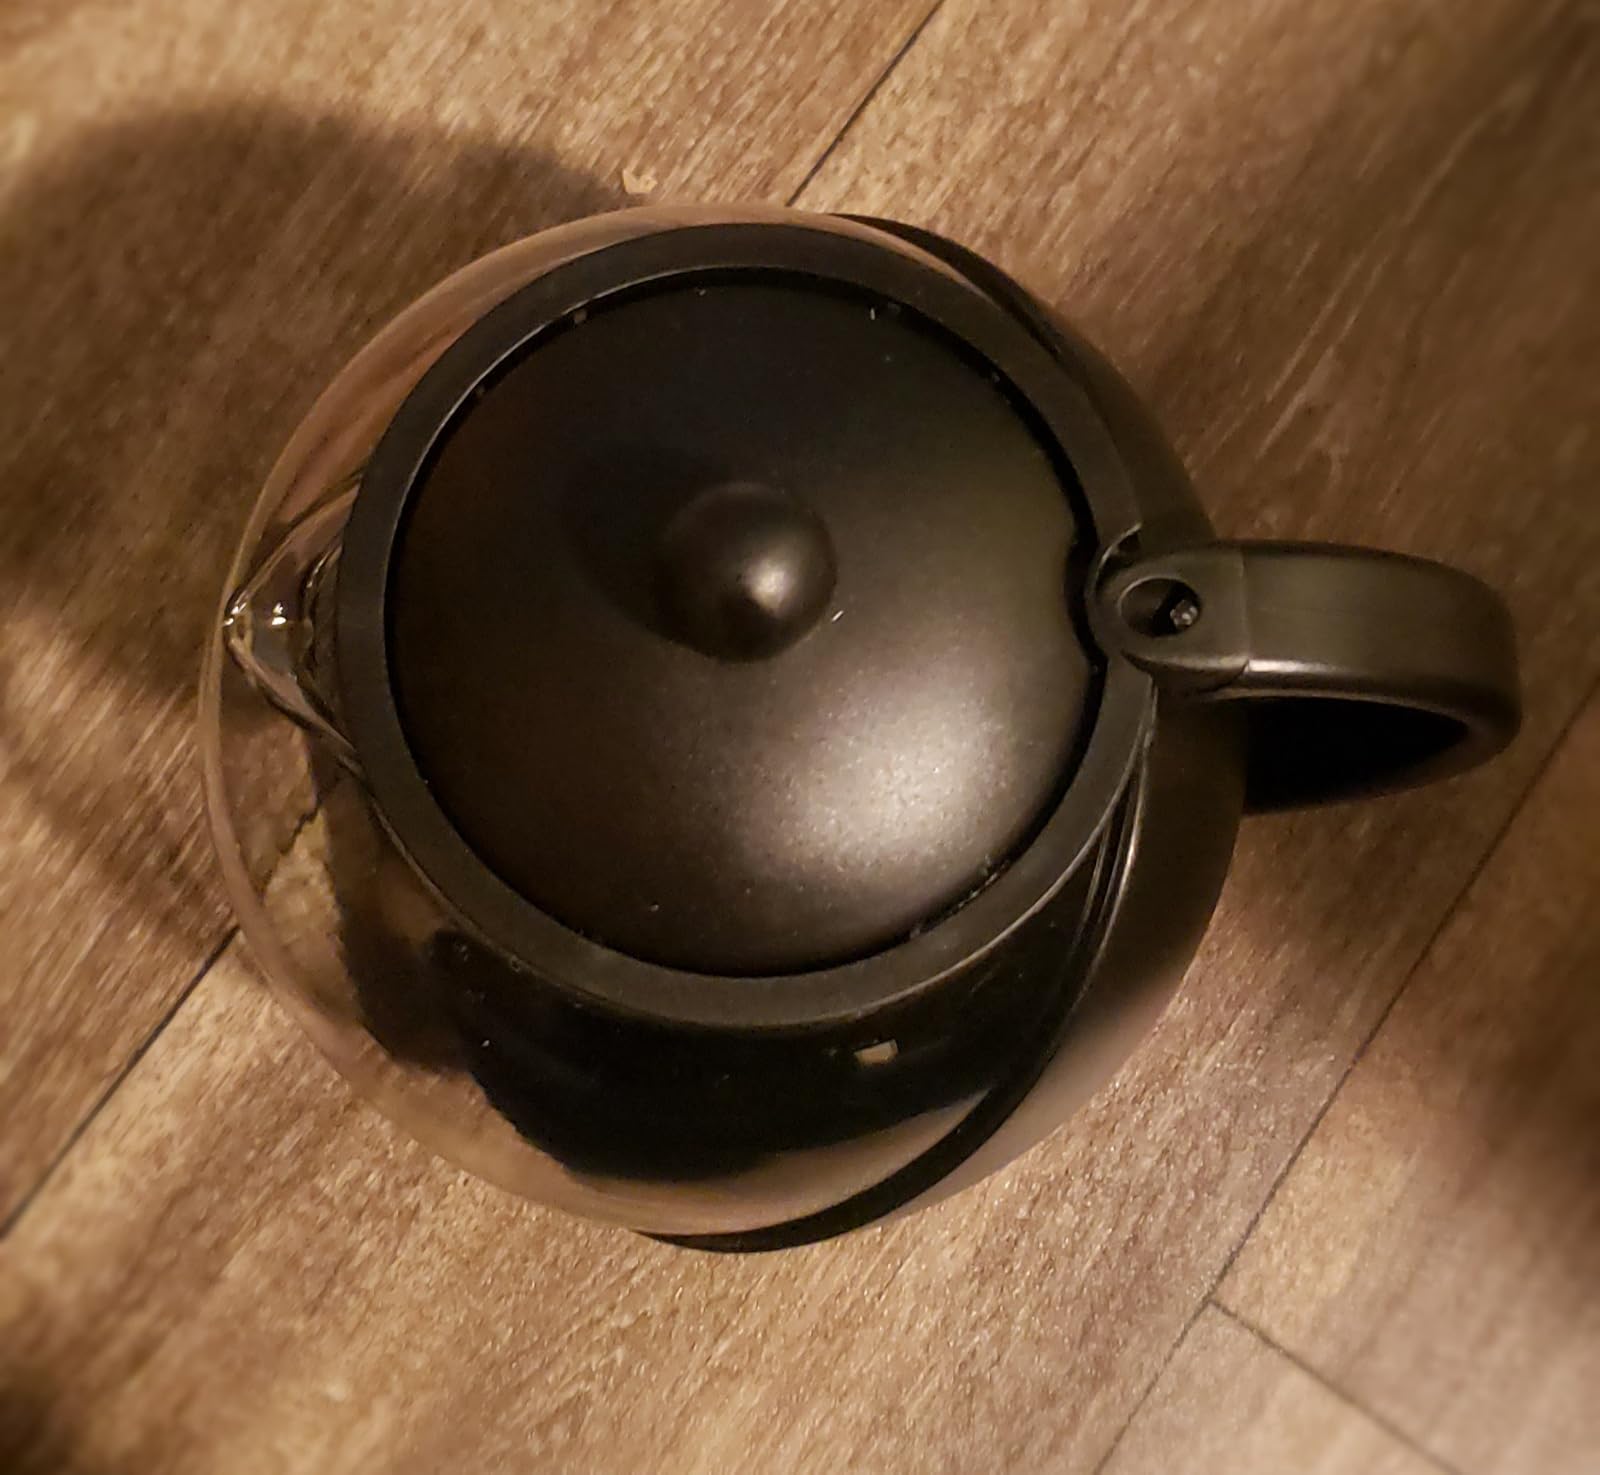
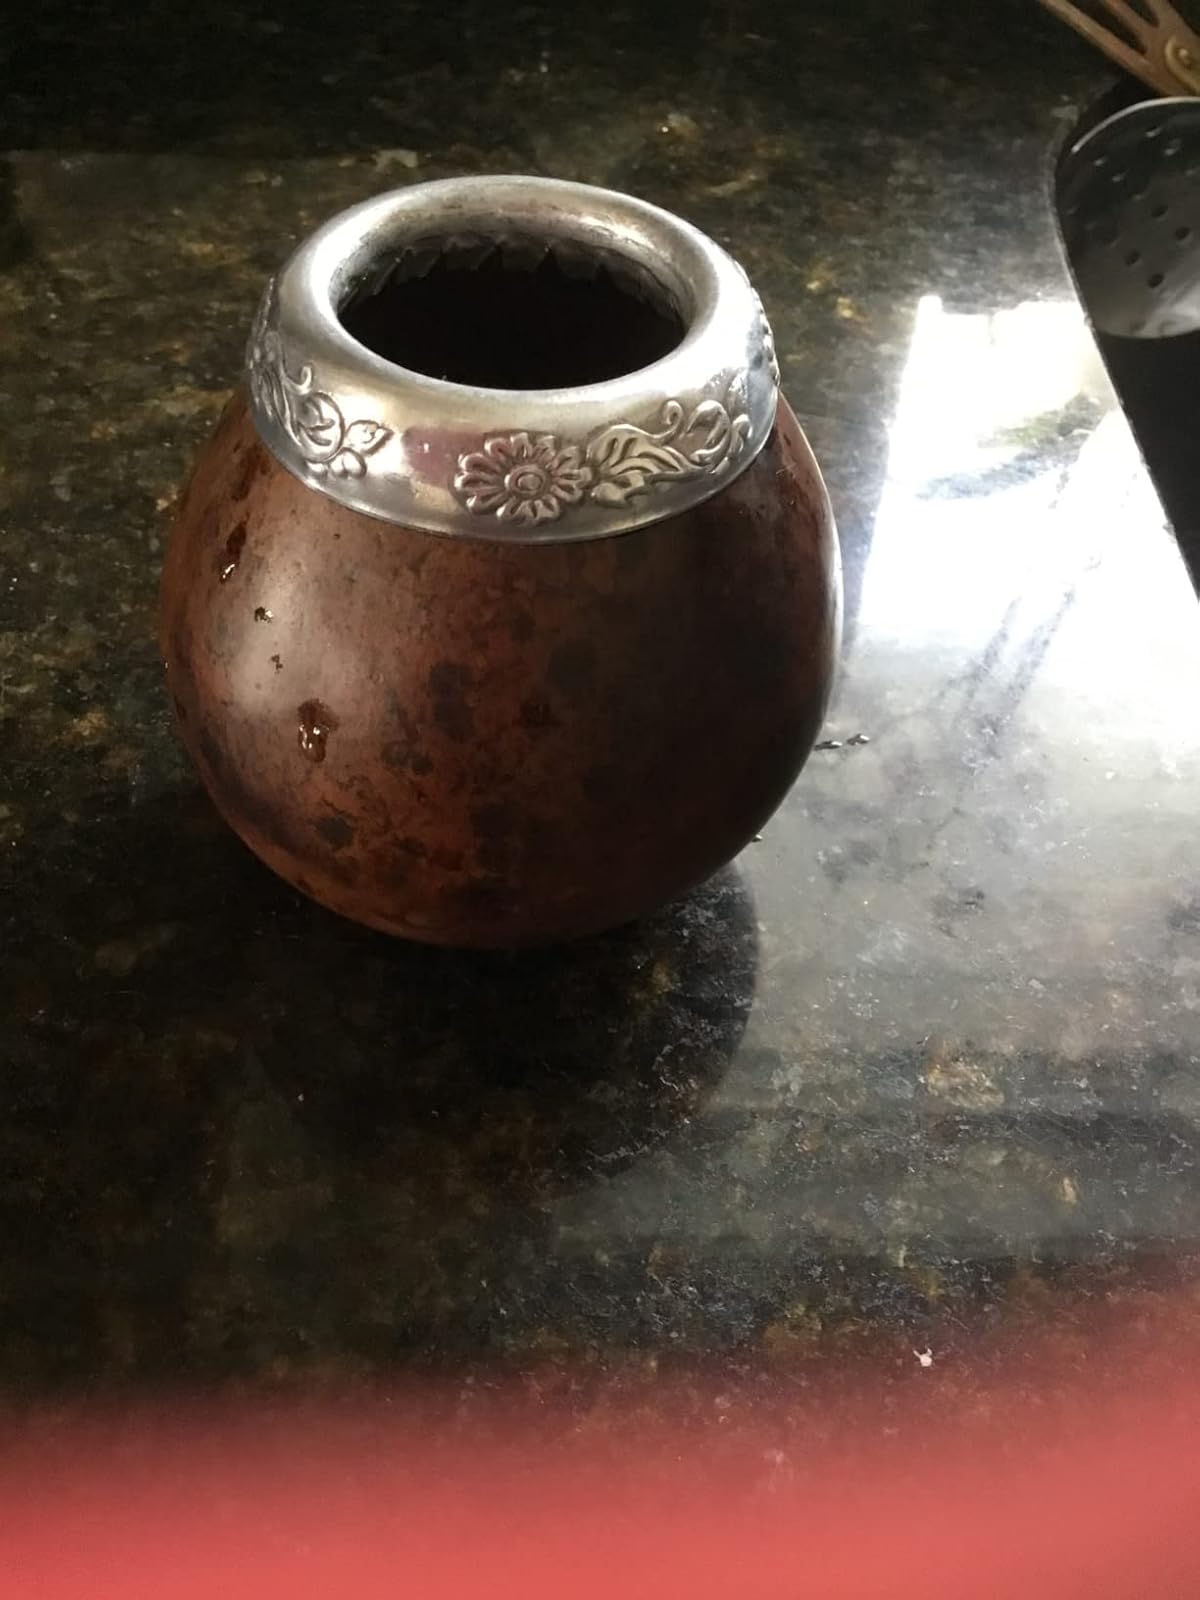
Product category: items_tea
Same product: no